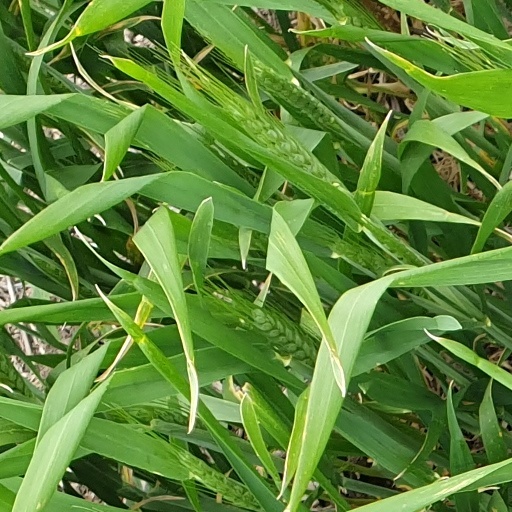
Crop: wheat